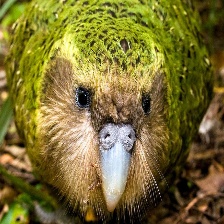
Species: KAKAPO
Scientific name: STRIGOPS HABROPTILUS